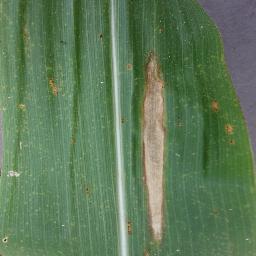
Label: Corn___Northern_Leaf_Blight